Albert E. Herrnstein

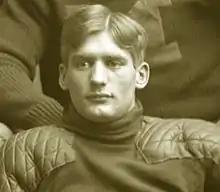
Herrnstein cropped from 1900 Michigan Wolverines team photograph

Albert Ernest Herrnstein (August 15, 1882 – August 14, 1958) was an American football player and coach. He played at the University of Michigan as a halfback and end from 1899 to 1902 and was the head football coach at the Haskell Indian School (1903–1904), Purdue University (1905), and Ohio State University (1906–1909).